Coolgardie, Western Australia

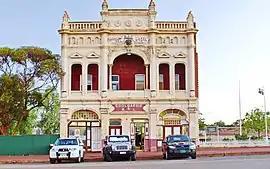
Coolgardie Marvel Bar RSL

Coolgardie is a small town in Western Australia located around east of the state capital, Perth; and southwest of Kalgoorlie. It has a population of approximately 850 people.